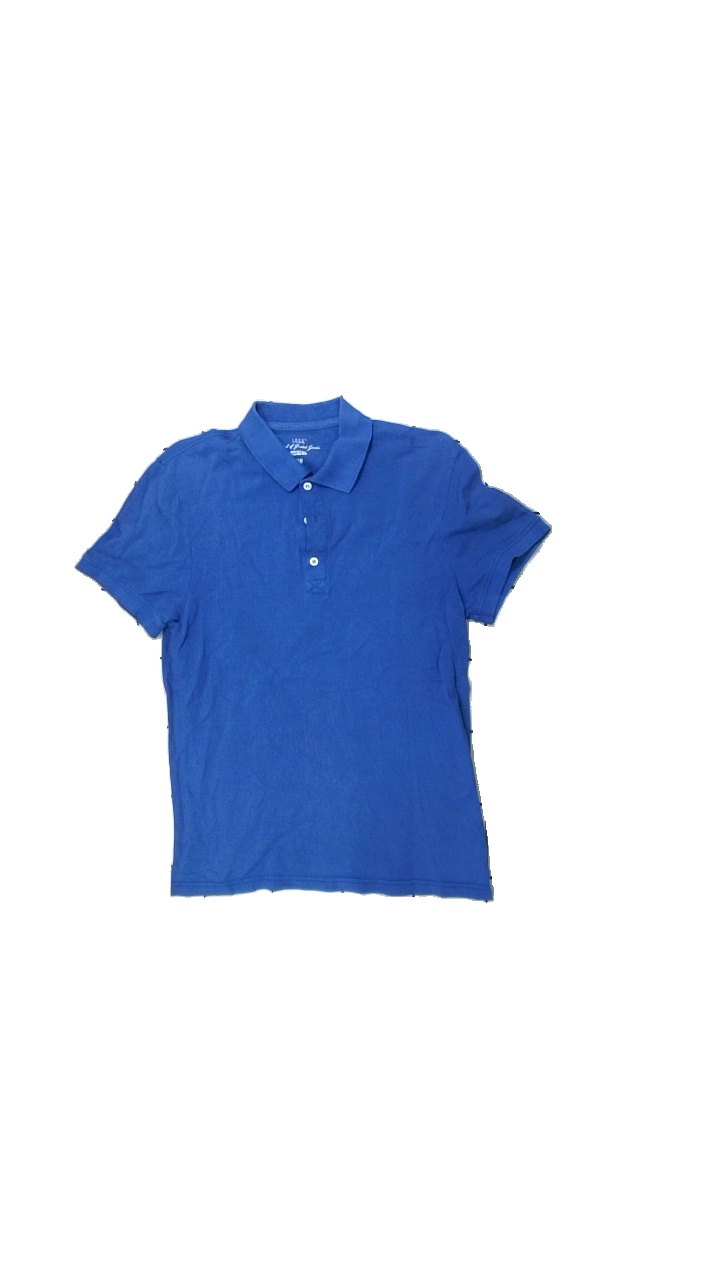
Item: T-shirt (Men)
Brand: H&m
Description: blå t-shirt med vita knappar
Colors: Blue
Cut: Regular
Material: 100% bomull
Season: All
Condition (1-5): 4
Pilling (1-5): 5
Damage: smutsigt
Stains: Minor
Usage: Export
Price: <50